Costeño cheese

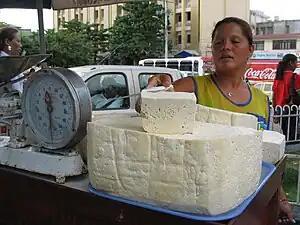
Costeño cheese stand in Barranquilla

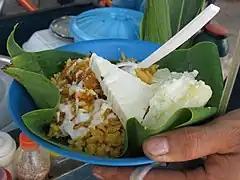
Arroz de lisa (mullet rice) from Barranquilla served in bijao leaf with cooked yuca, a triangle of costeño cheese and a sauce of suero atollabuey

Costeño cheese is a dairy product from the Colombian Caribbean Region. It is fresh (or blanco), soft, and salty. Some harder varieties have more salt.